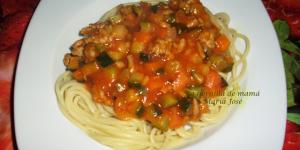
espaguetis con salsa de carne zanahorias y calabacin